History of Christian theology

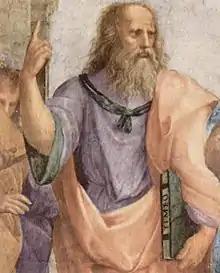
Plato, detail of "The School of Athens" (1511) by Raphael

Apocalypticists expected God to accomplish these things by sending a savior figure or messiah. "Messiah" (Hebrew ) means "anointed" and was used in the Old Testament to designate Jewish kings and in some cases priests and prophets whose status was symbolized by being anointed with holy anointing oil. The term is most associated with King David, to whom God promised an eternal kingdom. After the fall of David's dynasty, this promise was reaffirmed by the prophets Isaiah, Jeremiah, and Ezekiel, who foresaw a future Davidic king who would establish and reign over an idealized kingdom.